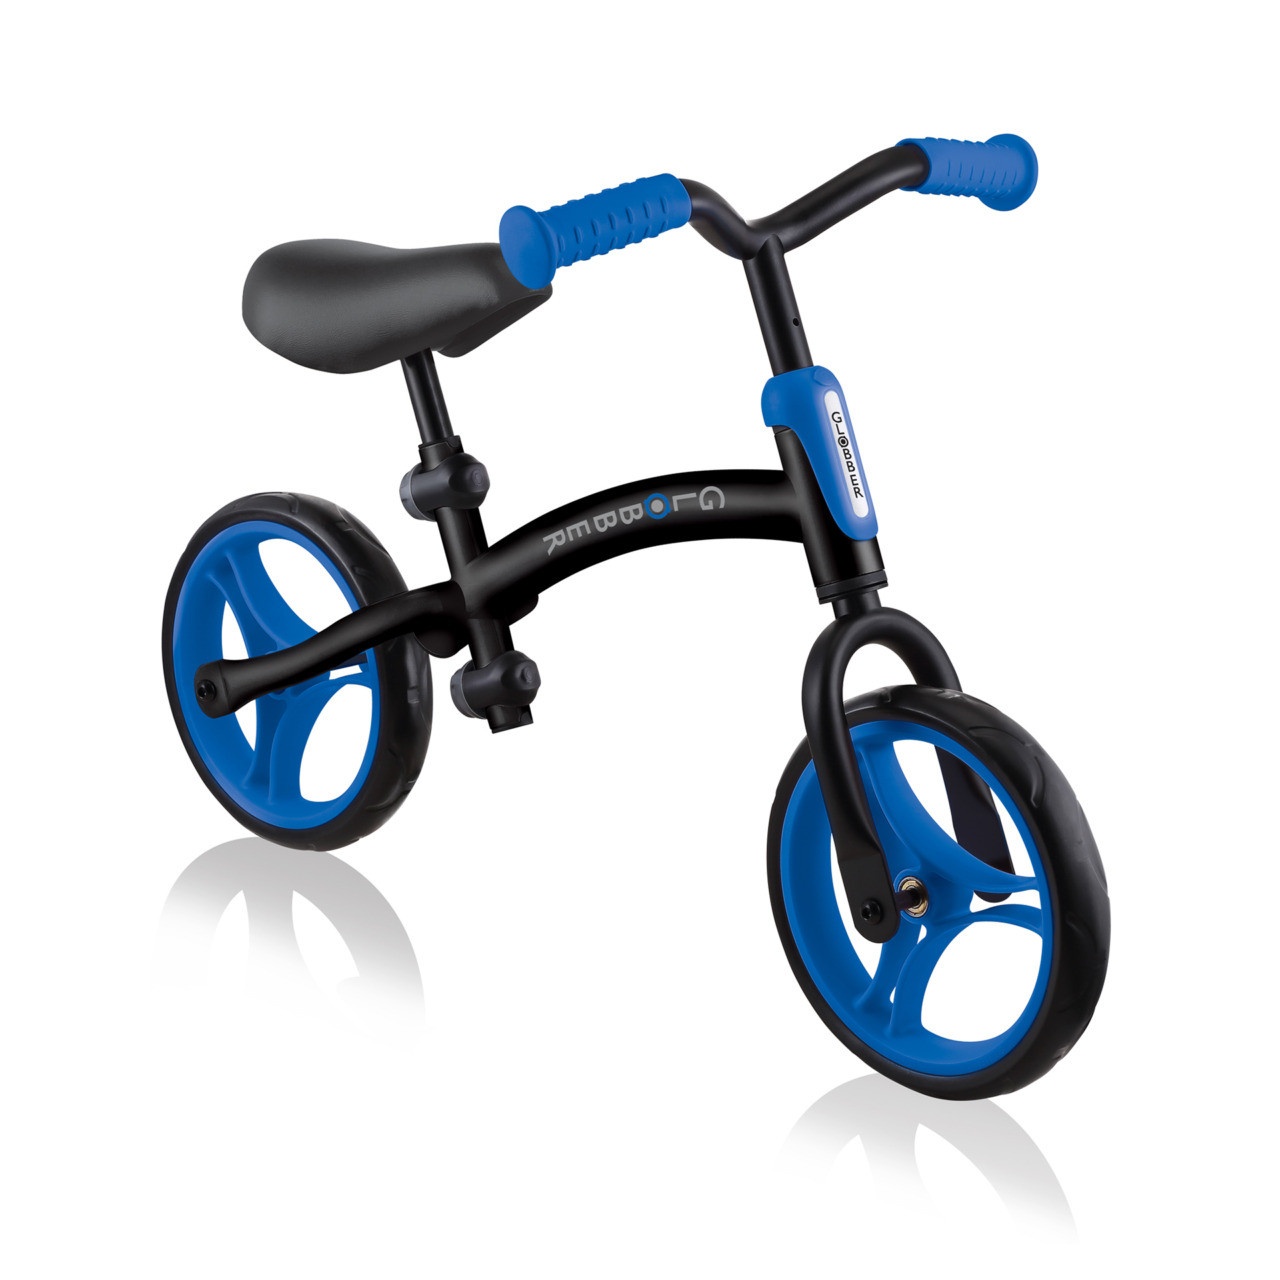
Globber Go Bike Duo Toddler Balance Bike Navy Blue
Motor Skill Development Starts with Go Bike Duo Get your toddler started on cycling in no time! Go Bike Duo helps develop motor skills for kids aged 2 and up, so they can easily learn to cycle and balance. Go Bike Duo is designed with two rear EVA foam wheels, so toddlers can benefit from the extra support when it comes to learning balance on a convertible balance bike! Equipped with a reversible bike frame for more seat heights, 2-height adjustable handlebars, a tool-less removable footrest, and dual rear EVA foam wheels, Go Bike Duo is set for some cycling fun! Balance bike for toddlers (Aged 2-5 Years)
Brand: Globber
Category: Toys & Games > Toys > Riding Toys